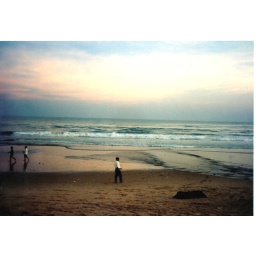
A dead pig on the beach in Puri